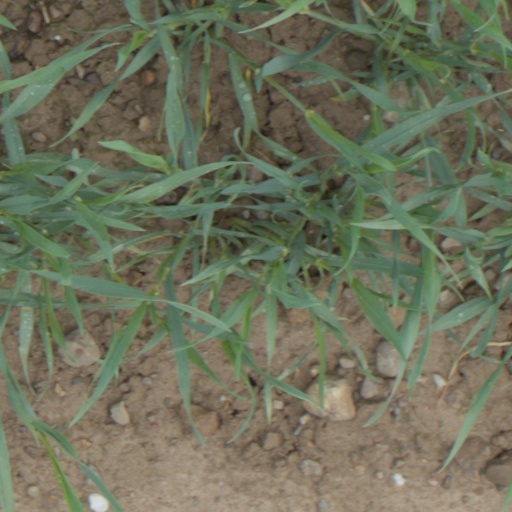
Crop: wheat